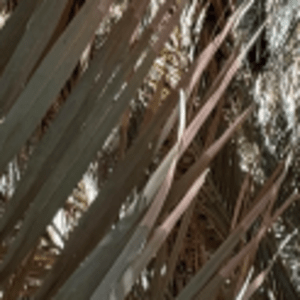
Label: Rachis Blight